West Country Carnival

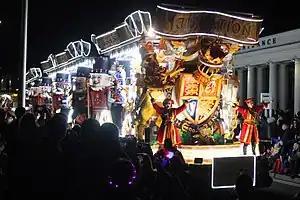
'Jubilation' was a cart jointly built by several Somerset carnival clubs that took part in the Platinum Jubilee Pageant in London and several West Country carnivals in 2022

The West Country Carnival Circuits are an annual celebration featuring a parade of illuminated carts in the English West Country. The celebration dates back to the Gunpowder Plot of 1605. The purpose is to raise money for local charities.